Brewers Quay

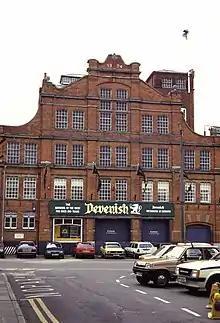
Brewers Quay seen in 1987 when it was the Devenish Brewery.

Hope Square had been used for brewing since at least 1252. There was good access to spring water from Chapelhay, while barley fields were located at Radipole. By the 18th century, there were three separate breweries in the area; each being under the ownership of the Flew family, William Devenish and the Davis Brewery. In the early 19th century, the Flew family sold their brewery to Devenish, and in 1960, Groves also sold theirs to Devenish. Devenish continued to produce beer from Brewers Quay until 1985.